1504

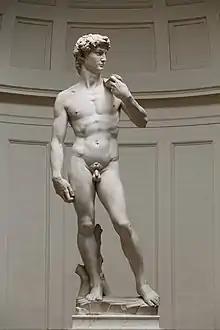
September 8: Michelangelo's "David" is completed.

Year 1504 (MDIV) was a leap year starting on Monday of the Julian calendar.